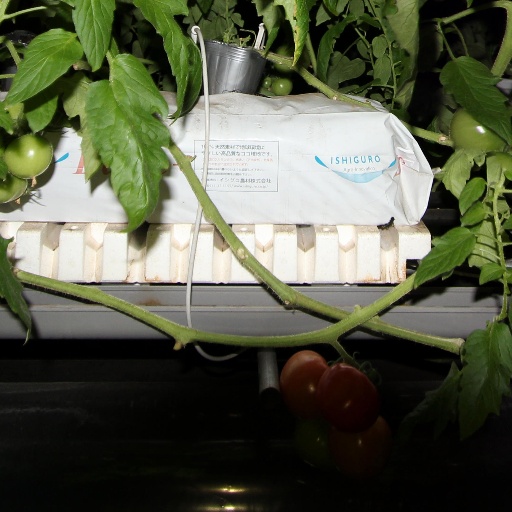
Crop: tomato